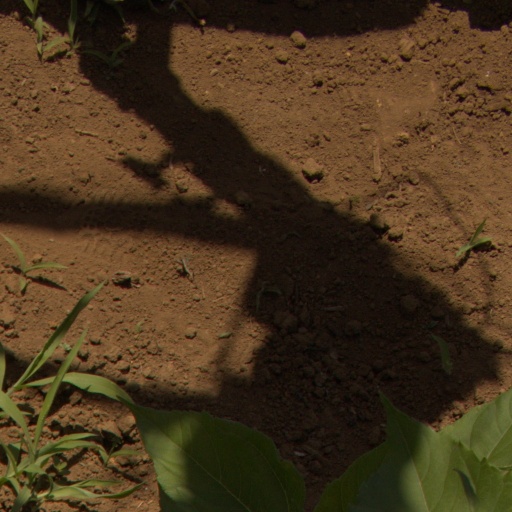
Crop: Jerusalem artichoke